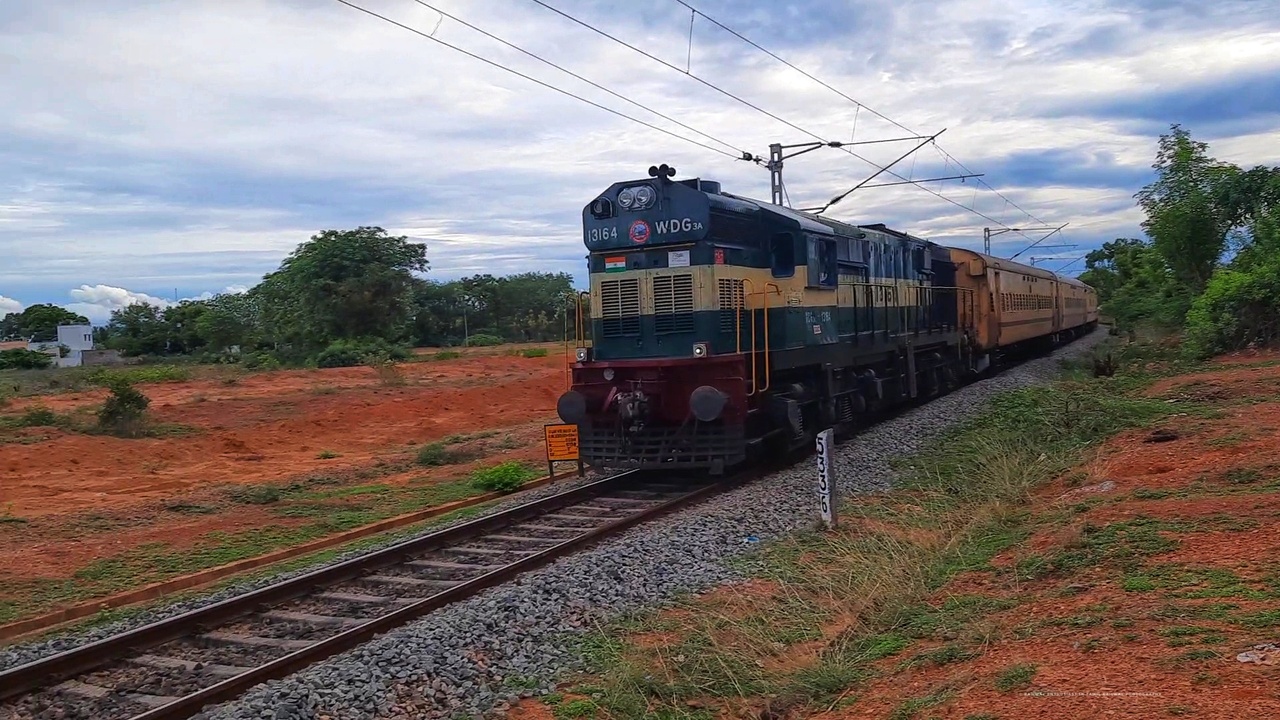
Train no : 16850 / Rameswaram - Tiruchchirapalli Express